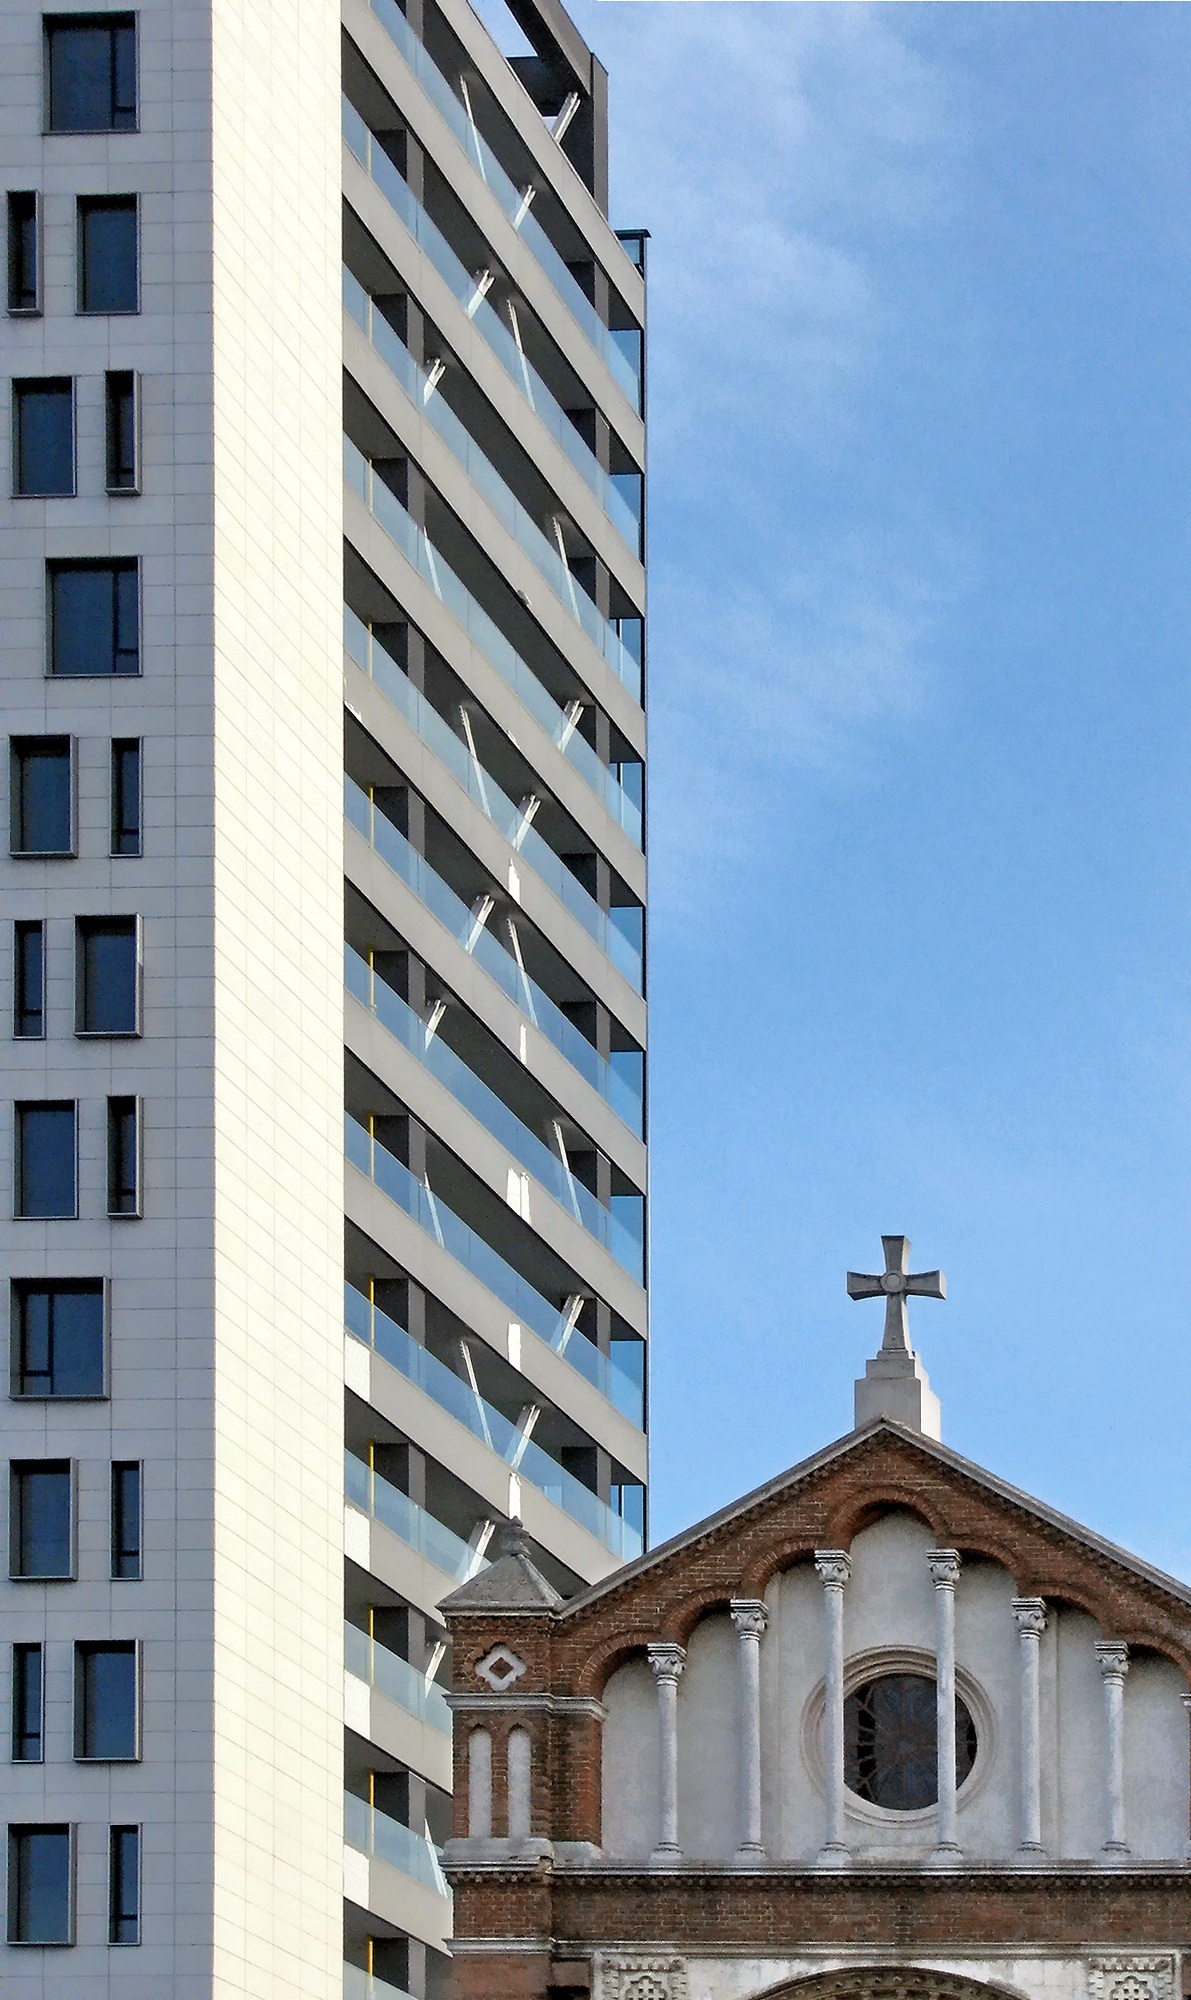
architecture, building, skyscraper, downtown, tower, religion, landmark, facade, church, tower block, blue sky, romania, bucharest, condominium, neighbourhood, historical monument, residential area, saint joseph, catholic cathedral, tower building, illegal construction, dangerous construction